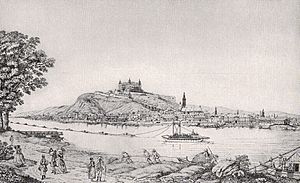
Bratislava / Historie
Bratislava (Pressburg), tegning fra 1787
Bratislava er hovedstad og største by i Slovakiet med 429.564 indbyggere. Byen ligger i den sydvestlige del af Slovakiet på begge bredder af Donau. Byen grænser op til både Østrig og Ungarn og er dermed den eneste hovedstad, der grænser op til to andre lande.